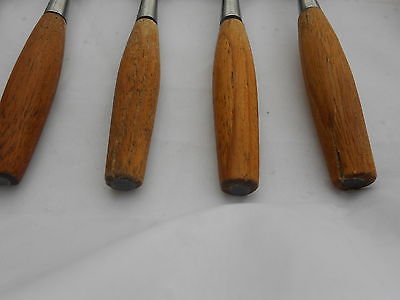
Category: table